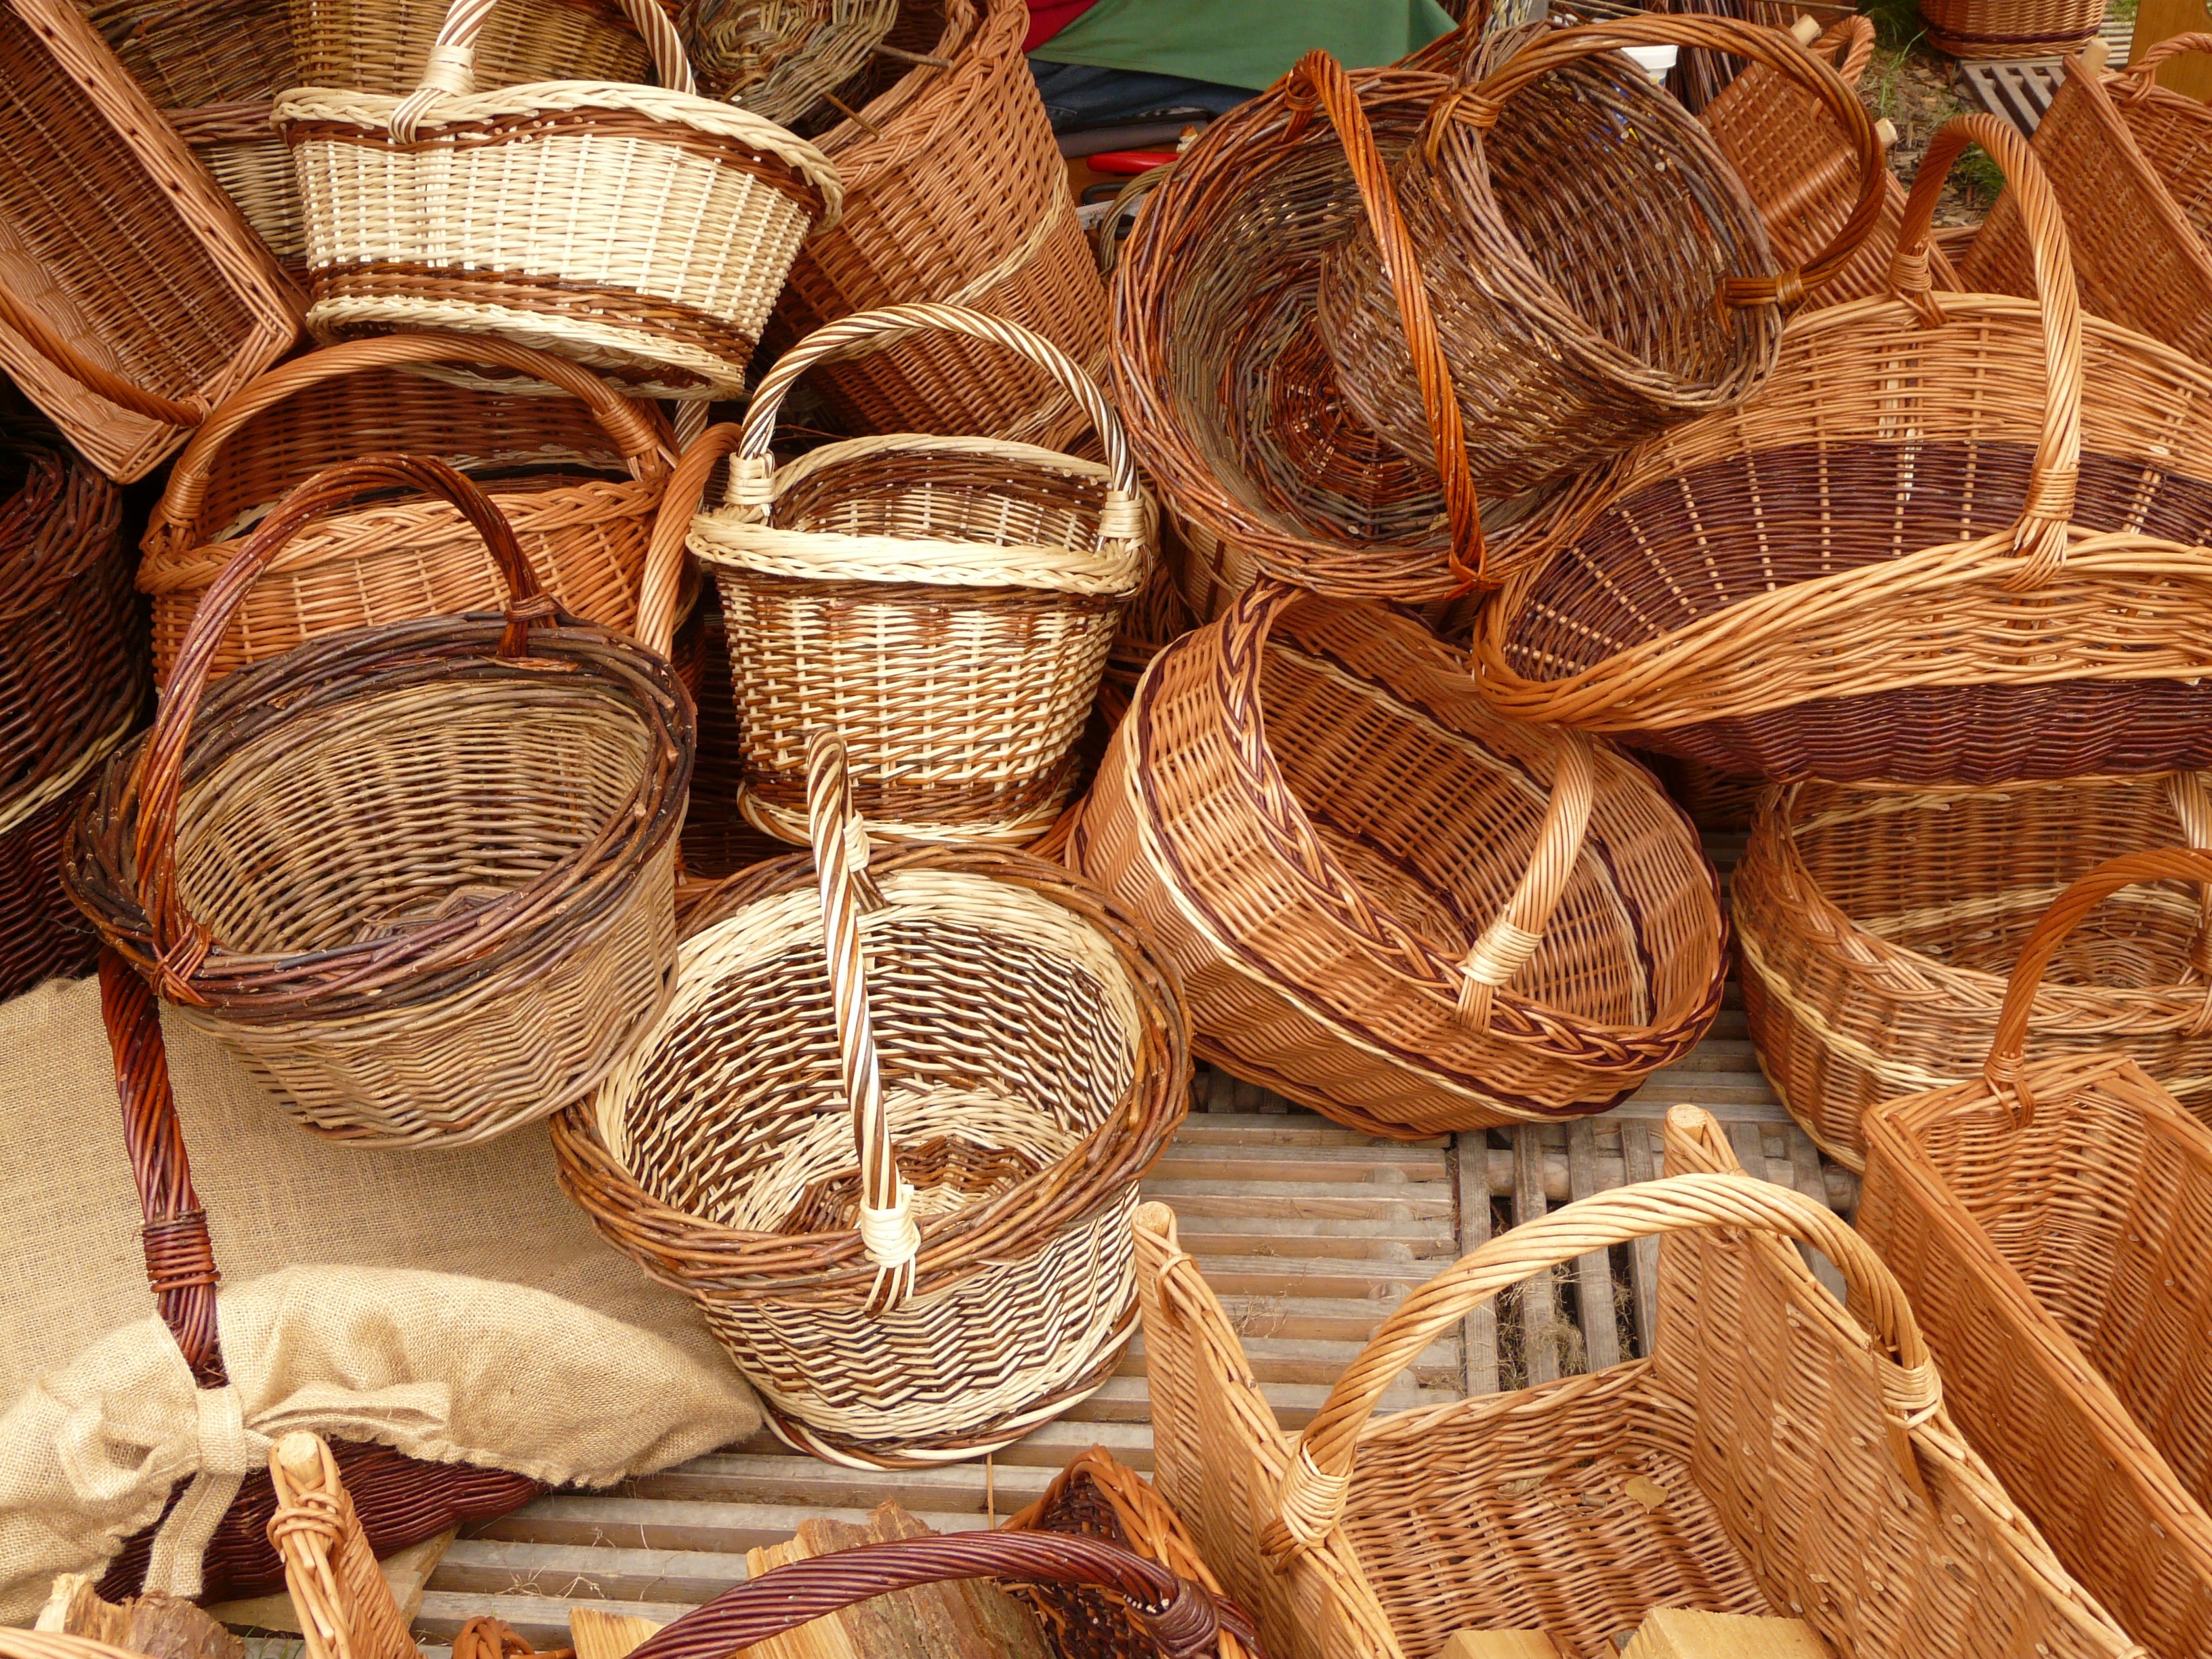
wood, food, market, craft, basket, wicker, weave, willow, straw, baskets, sell, sales stand, man made object, grass family, home accessories, braided material